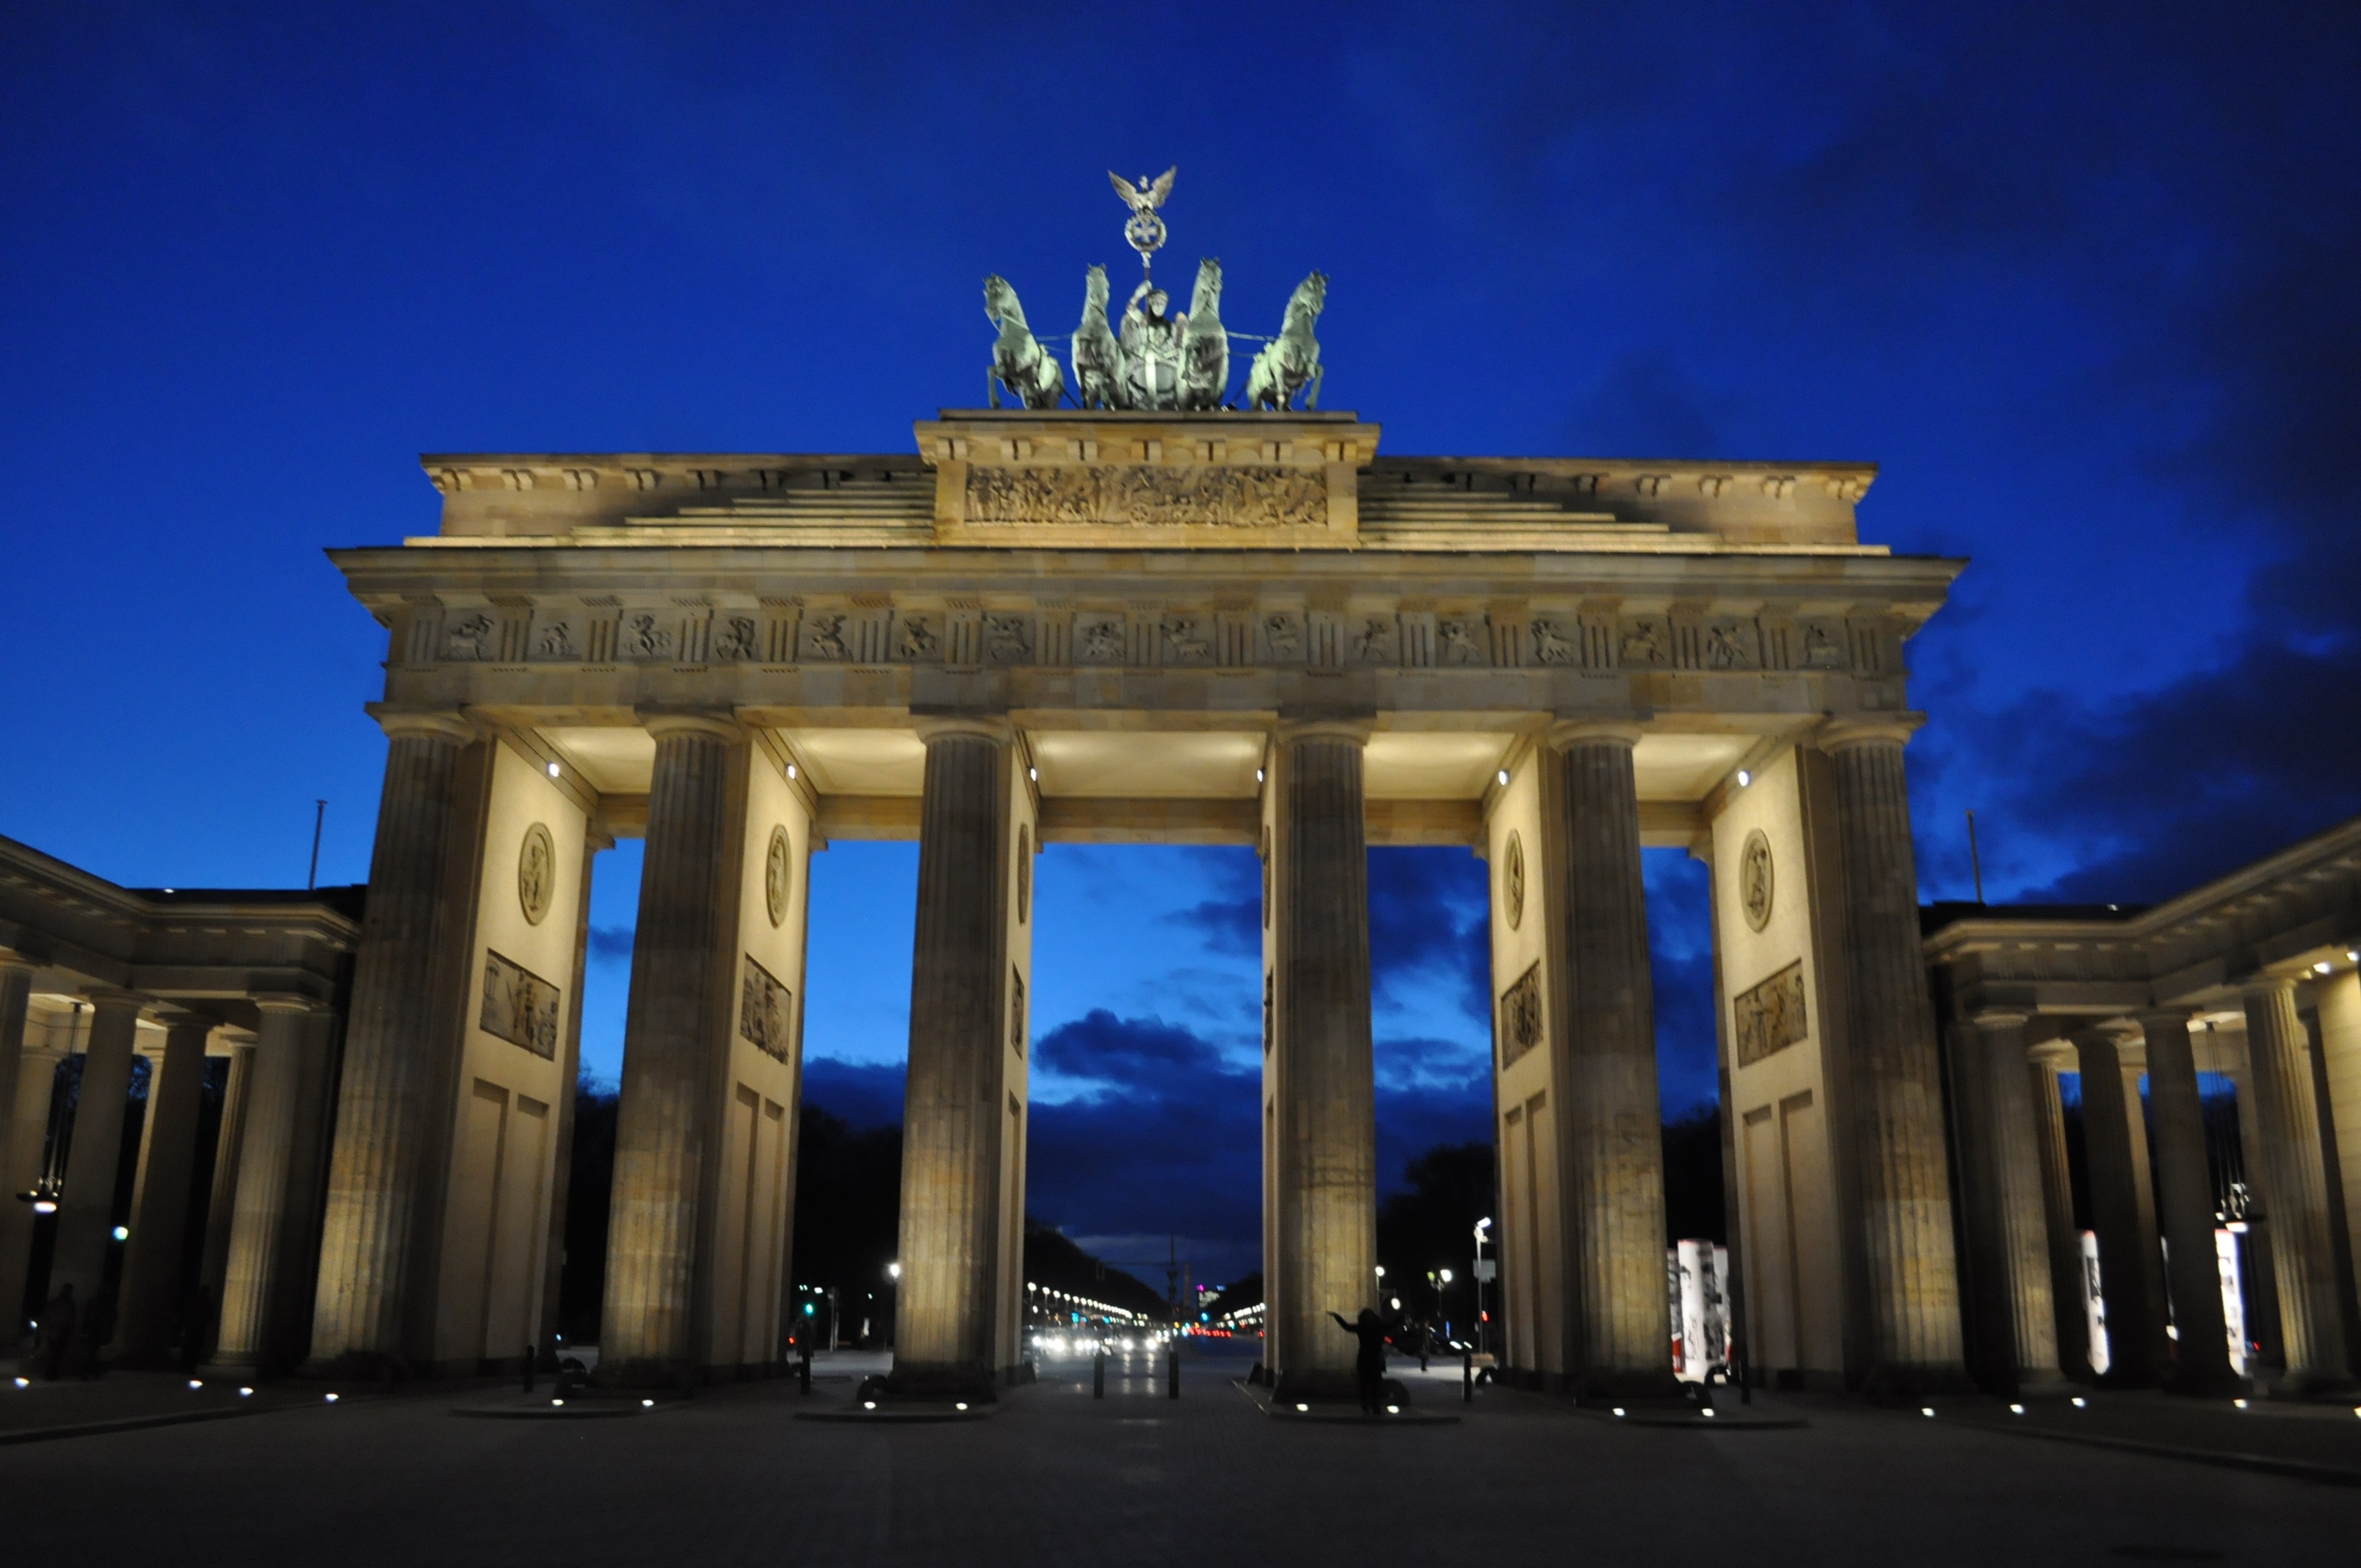
architecture, structure, night, building, palace, old, city, urban, monument, cityscape, tourist, travel, dark, europe, arch, column, opera house, romantic, landmark, sightseeing, attraction, historic, tourism, night sky, gate, illuminated, capital, berlin, history, european, famous, german, brandenburg, metropolis, atmospheric, brandenburg gate